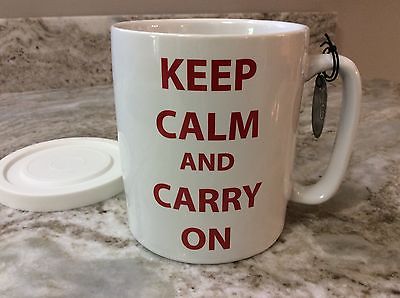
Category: mug